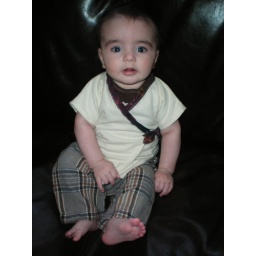
Cute boy in his kimono shirt